Expo/Vermont station

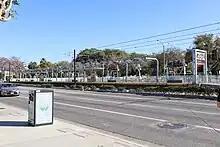
The station in 2022

Expo/Vermont station is an at-grade light rail station on the E Line of the Los Angeles Metro Rail system. The station is located in the center median of Exposition Boulevard at its intersection with Vermont Avenue, after which the station is named, near the Exposition Park and West Adams neighborhoods of Los Angeles.